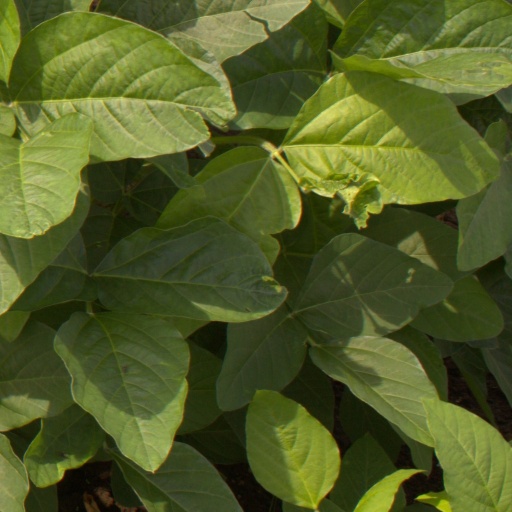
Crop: soybean